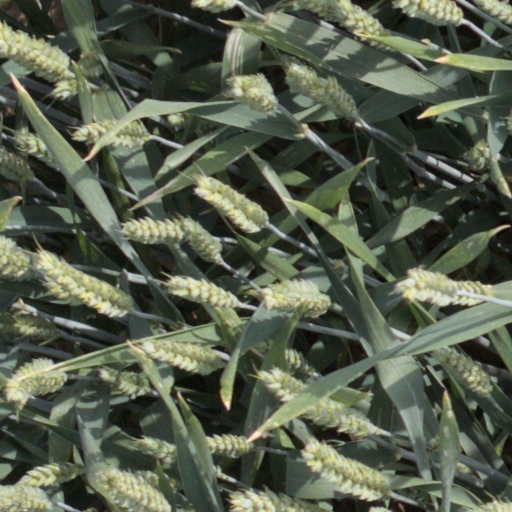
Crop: wheat